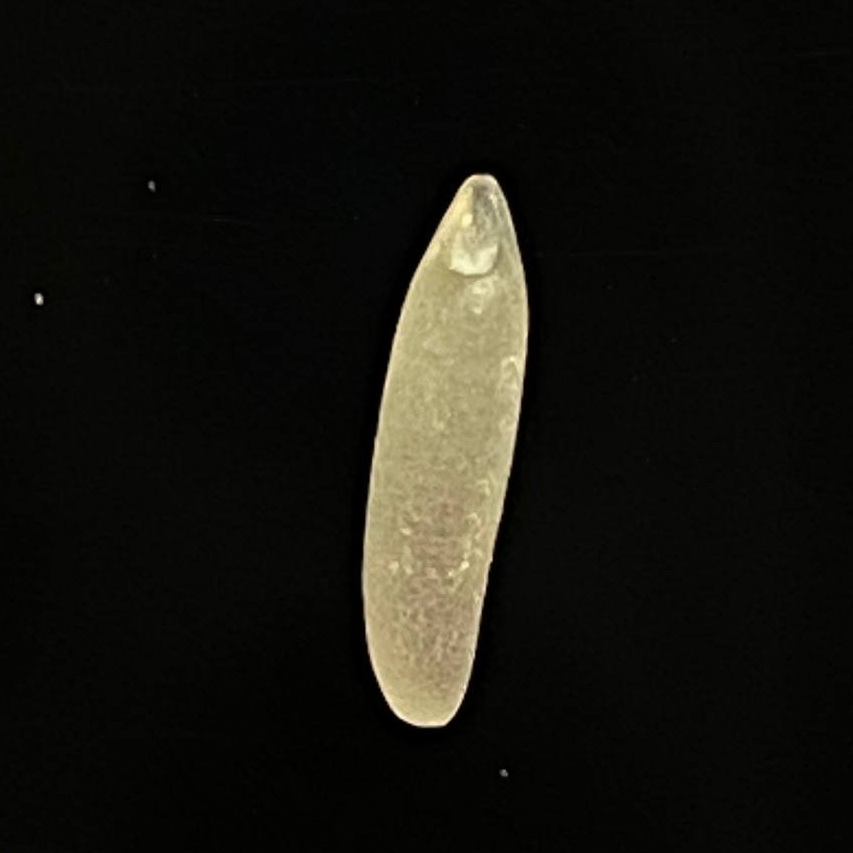
Rice variety: Bashmoti